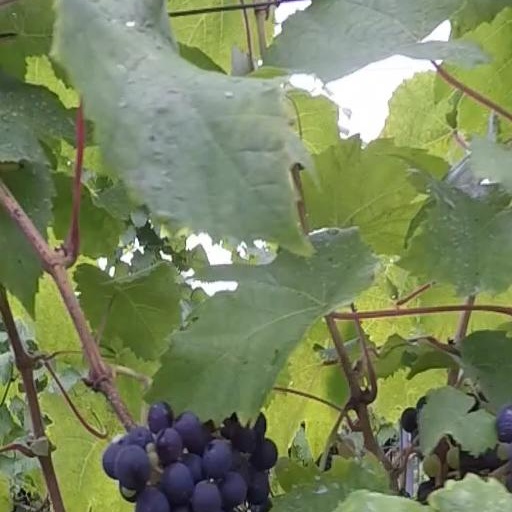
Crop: grape